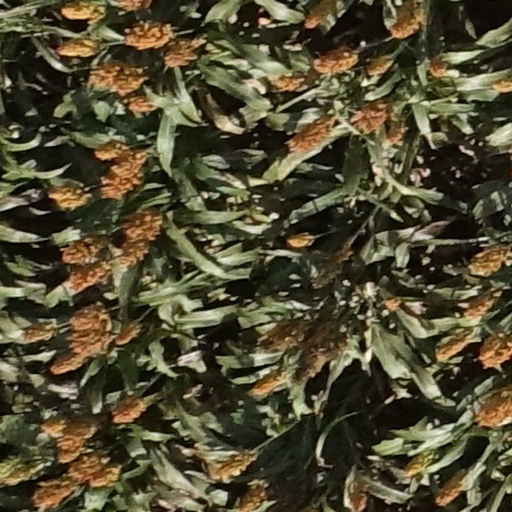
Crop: sorghum